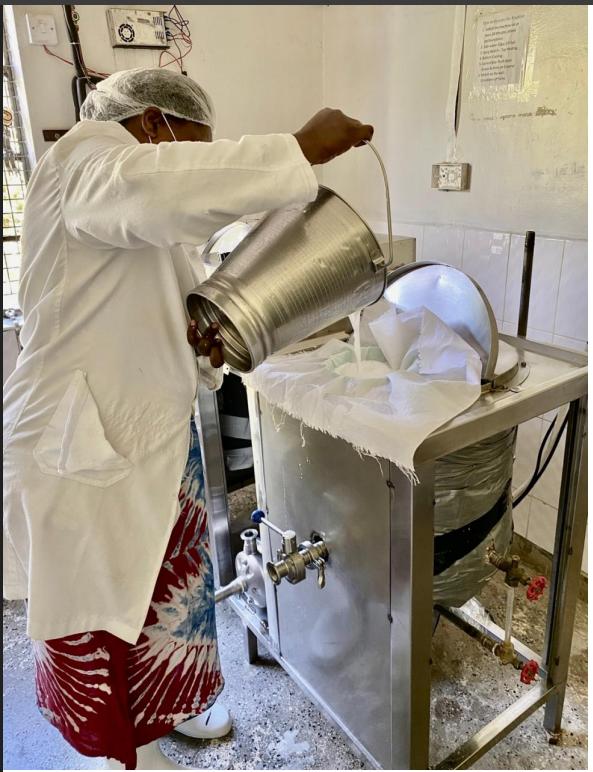
Maziwa ni kinywaji muhimu katika maisha yetu. Kwa vile  tunaweza tumia maziwa kupika au hata kuikunywa jinsi ilivyo baada ya kuchemshwa kutumia moto na [cs]machine[cs].